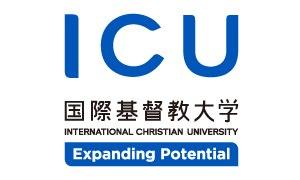
L'Université chrétienne internationale, dite ICU, est une université privée située à Mitaka, au Japon. Fondé en 1949, cet établissement délivre des diplômes dans différents domaines.